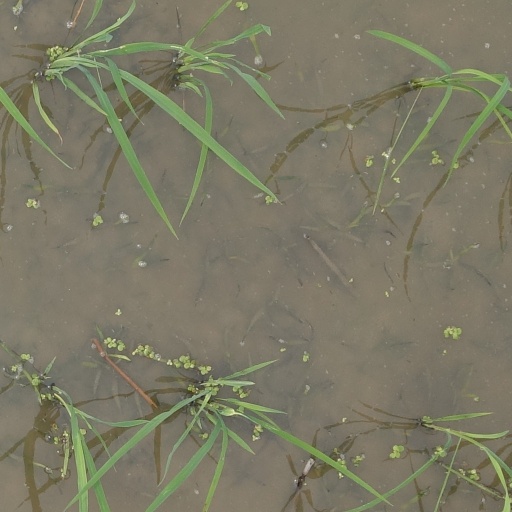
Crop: rice